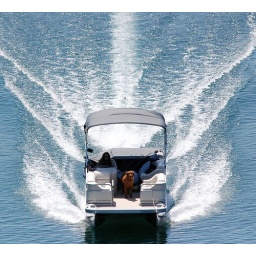
Photo was taken while driving on bridge just as boat was speeding under bridge. Classic: right place; right time